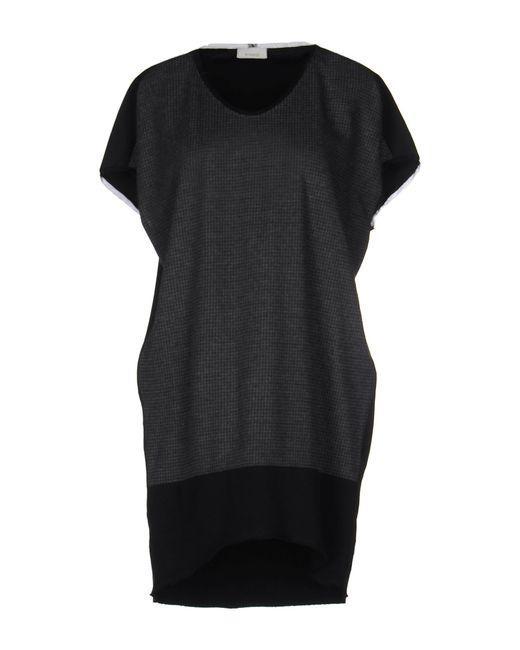
Schwarzes Wollärmel-Drop-Taille-knielanges Kleid